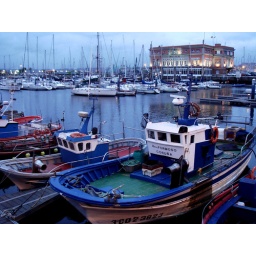
I wish I could sail the red-blood ocean in your veins... and dock my boat safely at harbor, in your heart...